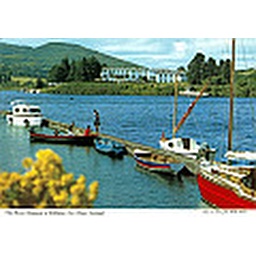
My home - Killaloe Co. Clare Ireland, above the main bridge over the river Shannon - fishing is good too.